Philadelphia Union II

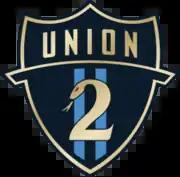

Philadelphia Union II is an American professional soccer team based in Chester, Pennsylvania competing in MLS Next Pro. Founded in 2015 as Bethlehem Steel FC, the team is the official affiliate of the Philadelphia Union of Major League Soccer. The team competed for five seasons in the USL Championship (the first three as Bethlehem Steel FC) before going on hiatus from competition during the 2021 season. The club's current colors are navy blue and gold.